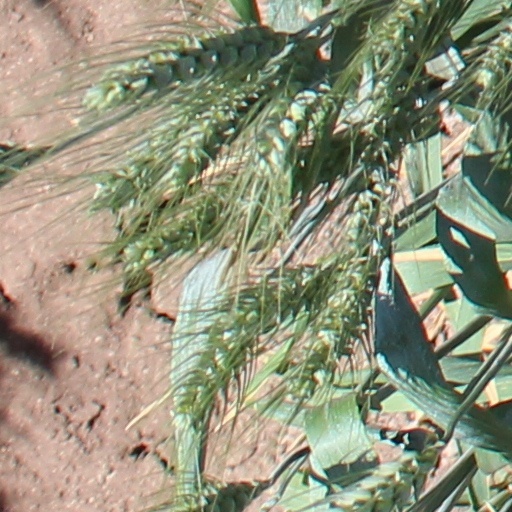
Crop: wheat